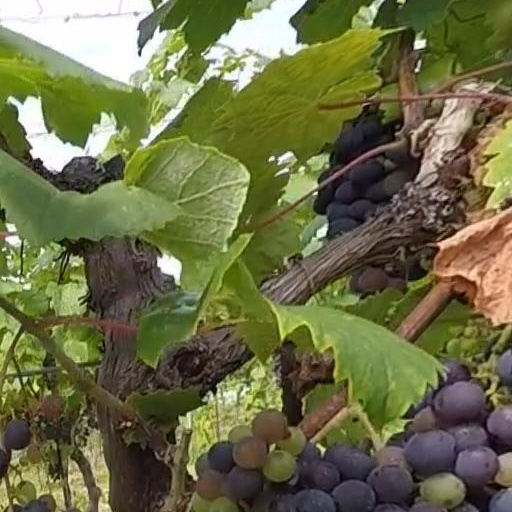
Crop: grape